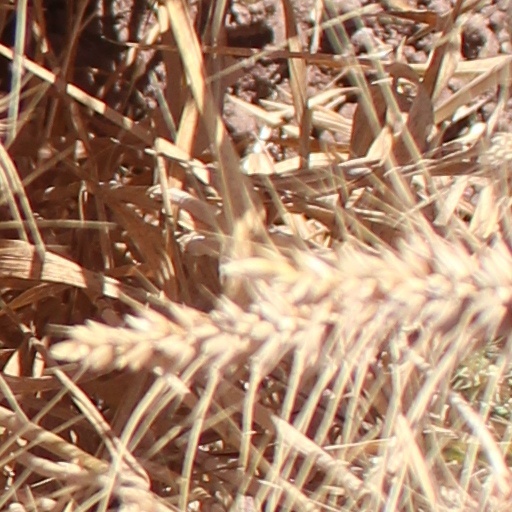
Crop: wheat